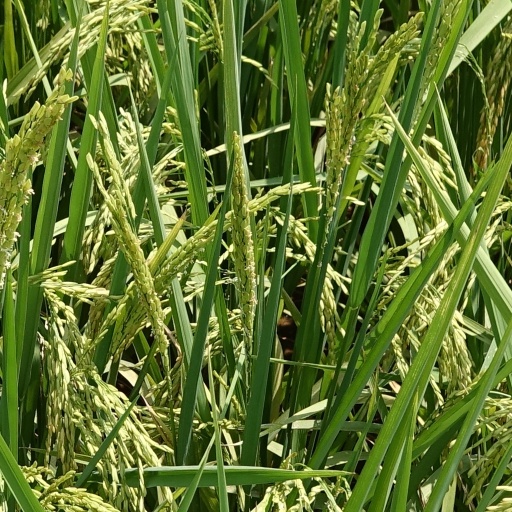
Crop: rice